Dymchurch Redoubt

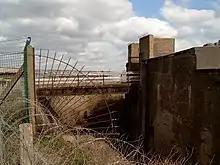
The entrance bridge and ditch at Dymchurch Redoubt.

Dymchurch Redoubt is circular in form and built of brick with granite and sandstone dressings. It measures up to 68 metres in diameter and stands 12 metres above the floor of its 9-metre-wide ditch or dry moat. It lacks the caponiers or musketry galleries of the otherwise similar Eastbourne Redoubt. Beyond the moat, an earth bank or glacis helped to protect the masonry from artillery fire. Built on two stories, the upper floor had open emplacements for ten 24 pounder guns mounted on wooden traversing platforms. The lower floor featured twenty-four vaulted barrack and storage casemates that opened onto a circular parade ground. They were designed to accommodate 350 officers and men. Entry was originally via a wooden footbridge supported by stilts, which could be collapsed in an emergency.